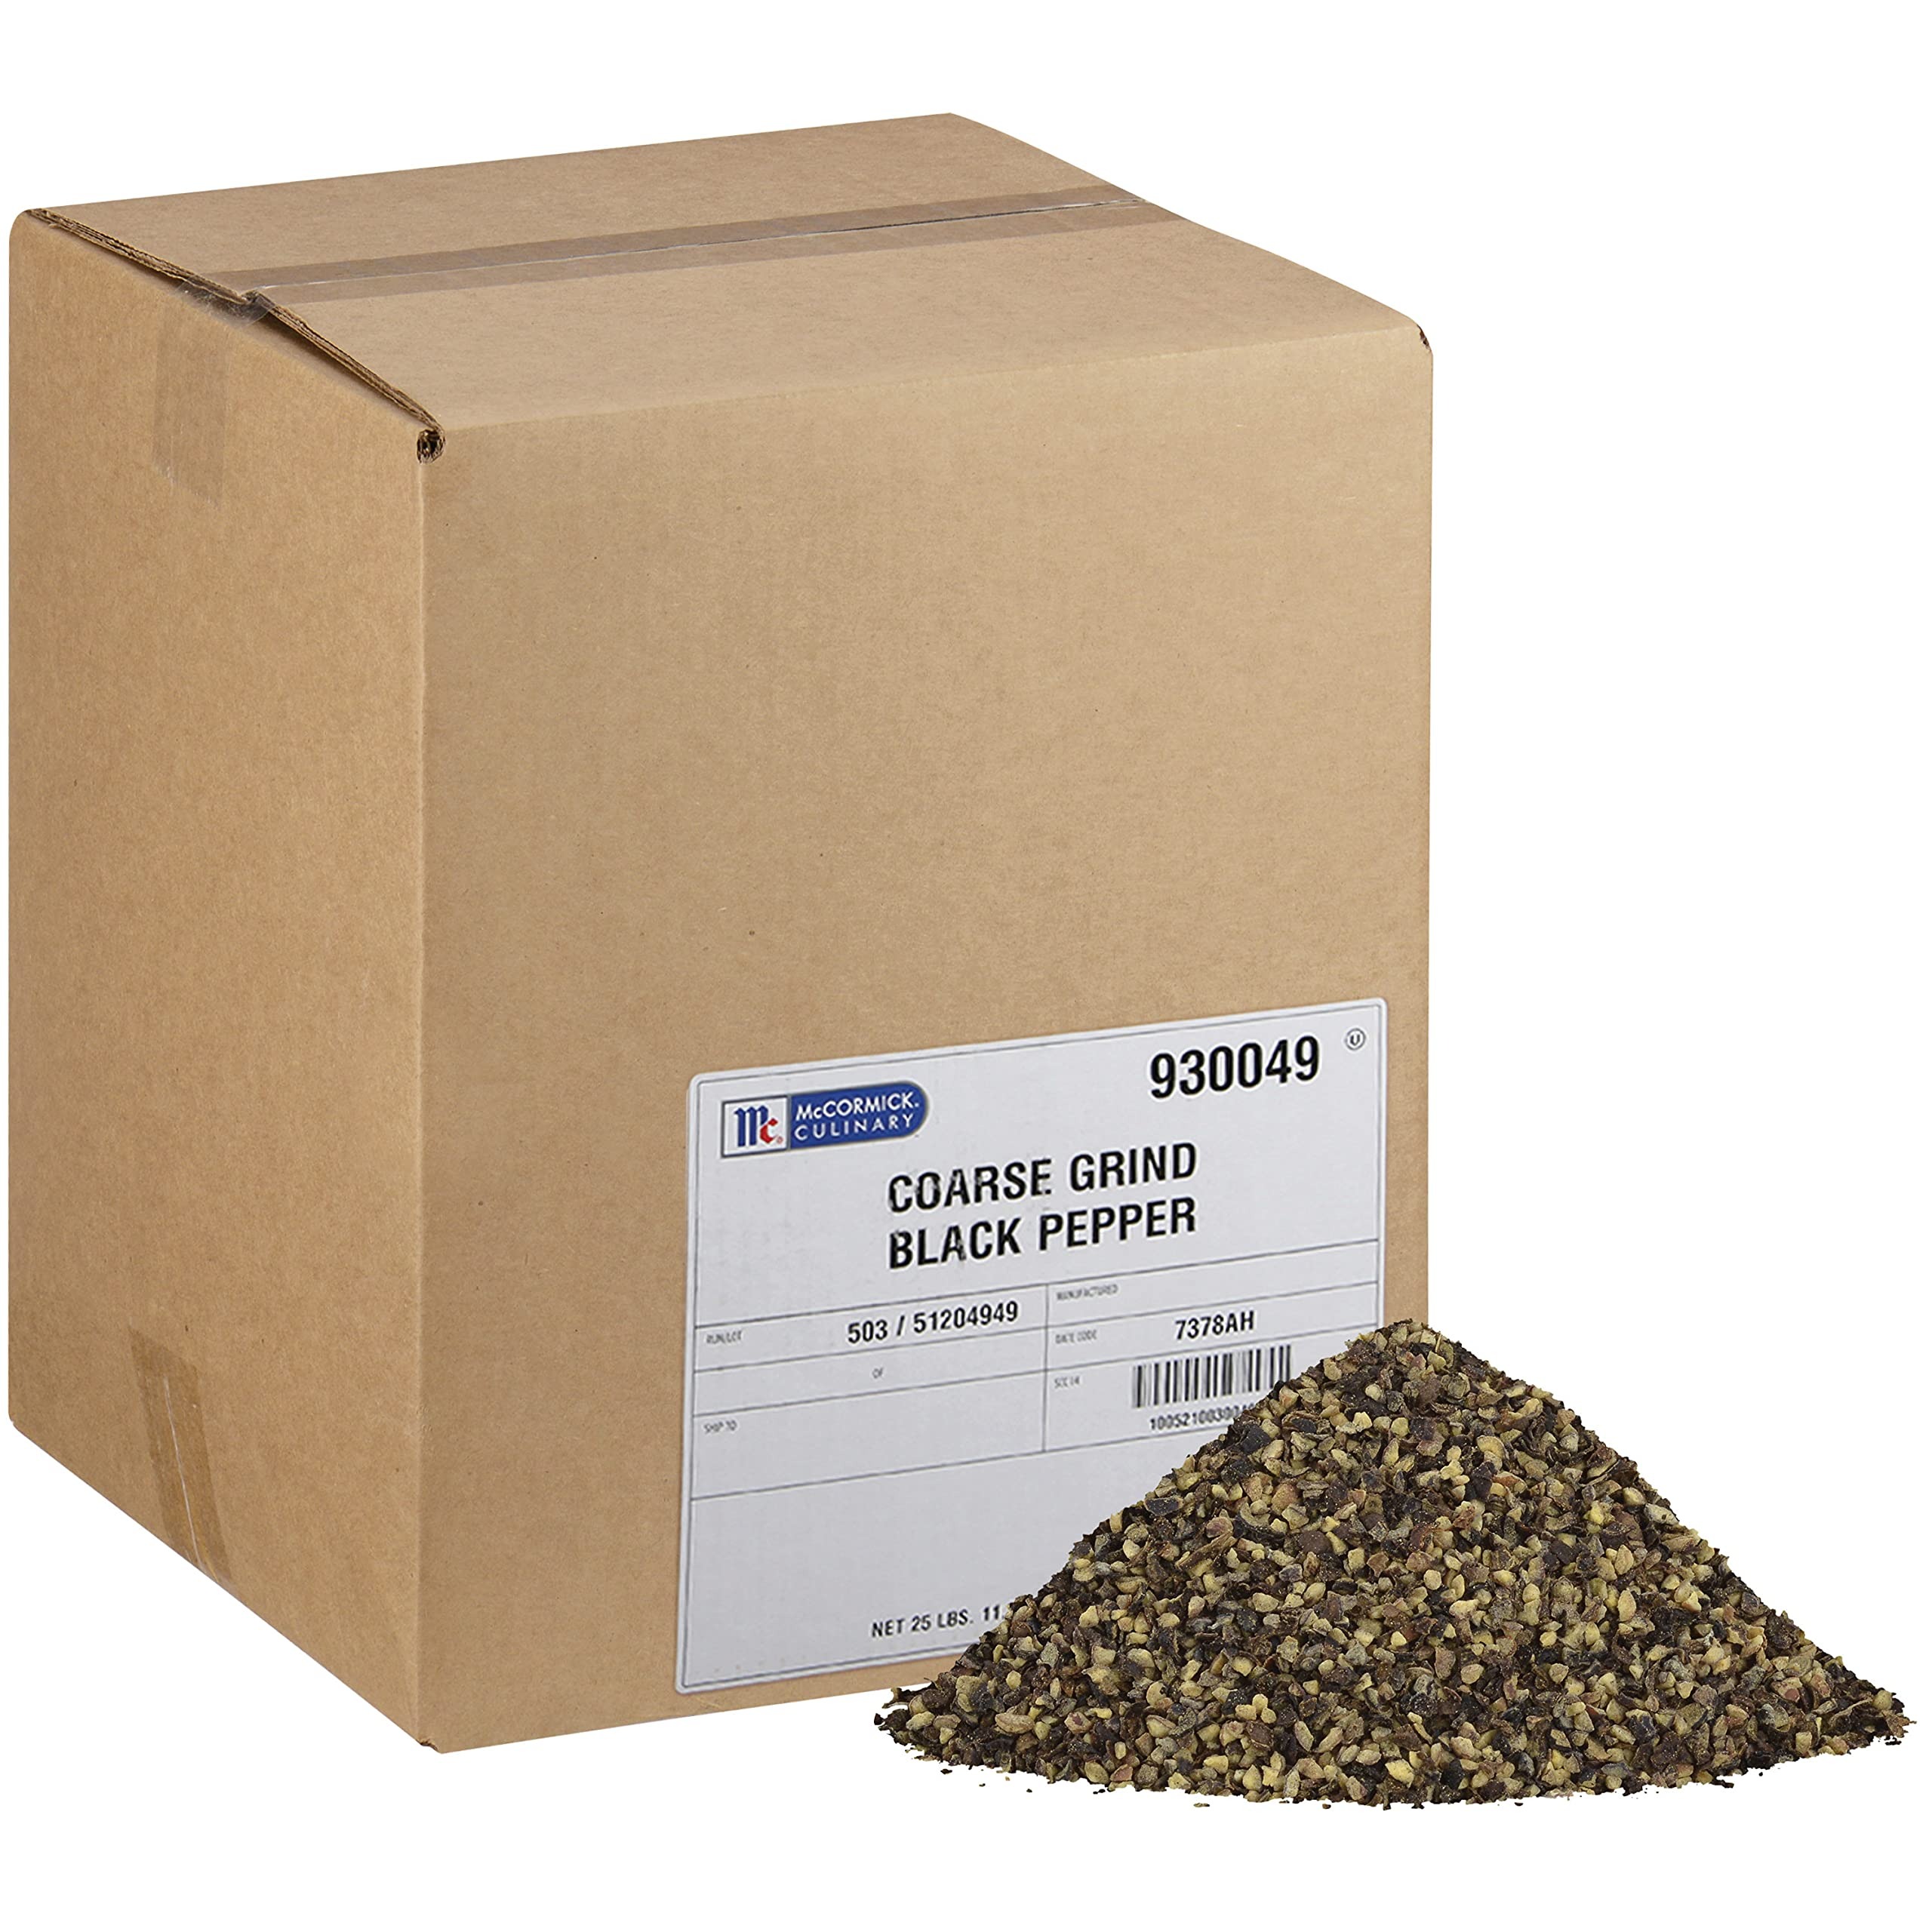
Item Name: McCormick Culinary Coarse Grind Black Pepper, 25 lb - One 25 Pound Box Bulk Coarse Ground Black Pepper, Perfect for Back of House Use and Recipe Customization
Bullet Point 1: VIBRANT PEPPER FLAVOR: Coarse-ground pepper turns dishes into expertly seasoned showpieces; craft recipes with enhanced aromas, biting flavors and noticeable textures
Bullet Point 2: PERFECT FOR CHEFS: Each bulk box of coarse-ground black pepper weighs 25 pounds; keep enough pepper in your commercial kitchen to make bulk recipes or dispense seasoning into smaller containers so that your customers can season their food to taste
Bullet Point 3: COARSELY GROUND: This grind sprinkles consistent flecks of pepper on your meals for a visually appealing texture that infuses heat into your food; this grind has a mesh size of 10
Bullet Point 4: VERSATILE SPICE: Enjoy a highly versatile seasoning that complements meats, vegetables, soups, sauces, salad dressings and all kinds of recipes; woody, hot notes penetrate other flavors for a noticeable kick
Bullet Point 5: FEEL GOOD INGREDIENTS: McCormick Culinary Coarse Grind Black Pepper contains only natural, premium ingredients; enjoy improved taste without artificial flavors or added MSG
Value: 400.0
Unit: Ounce

Price: 441.98